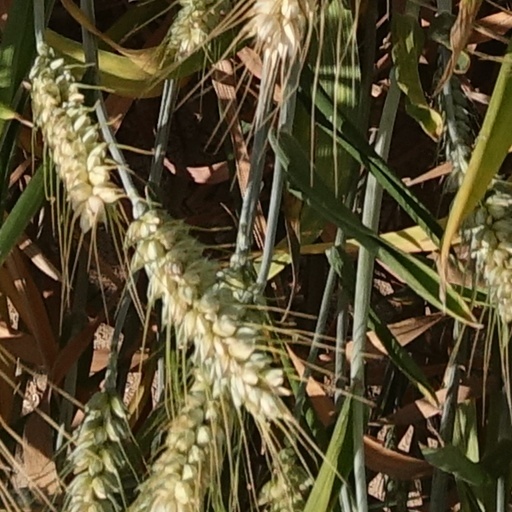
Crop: wheat